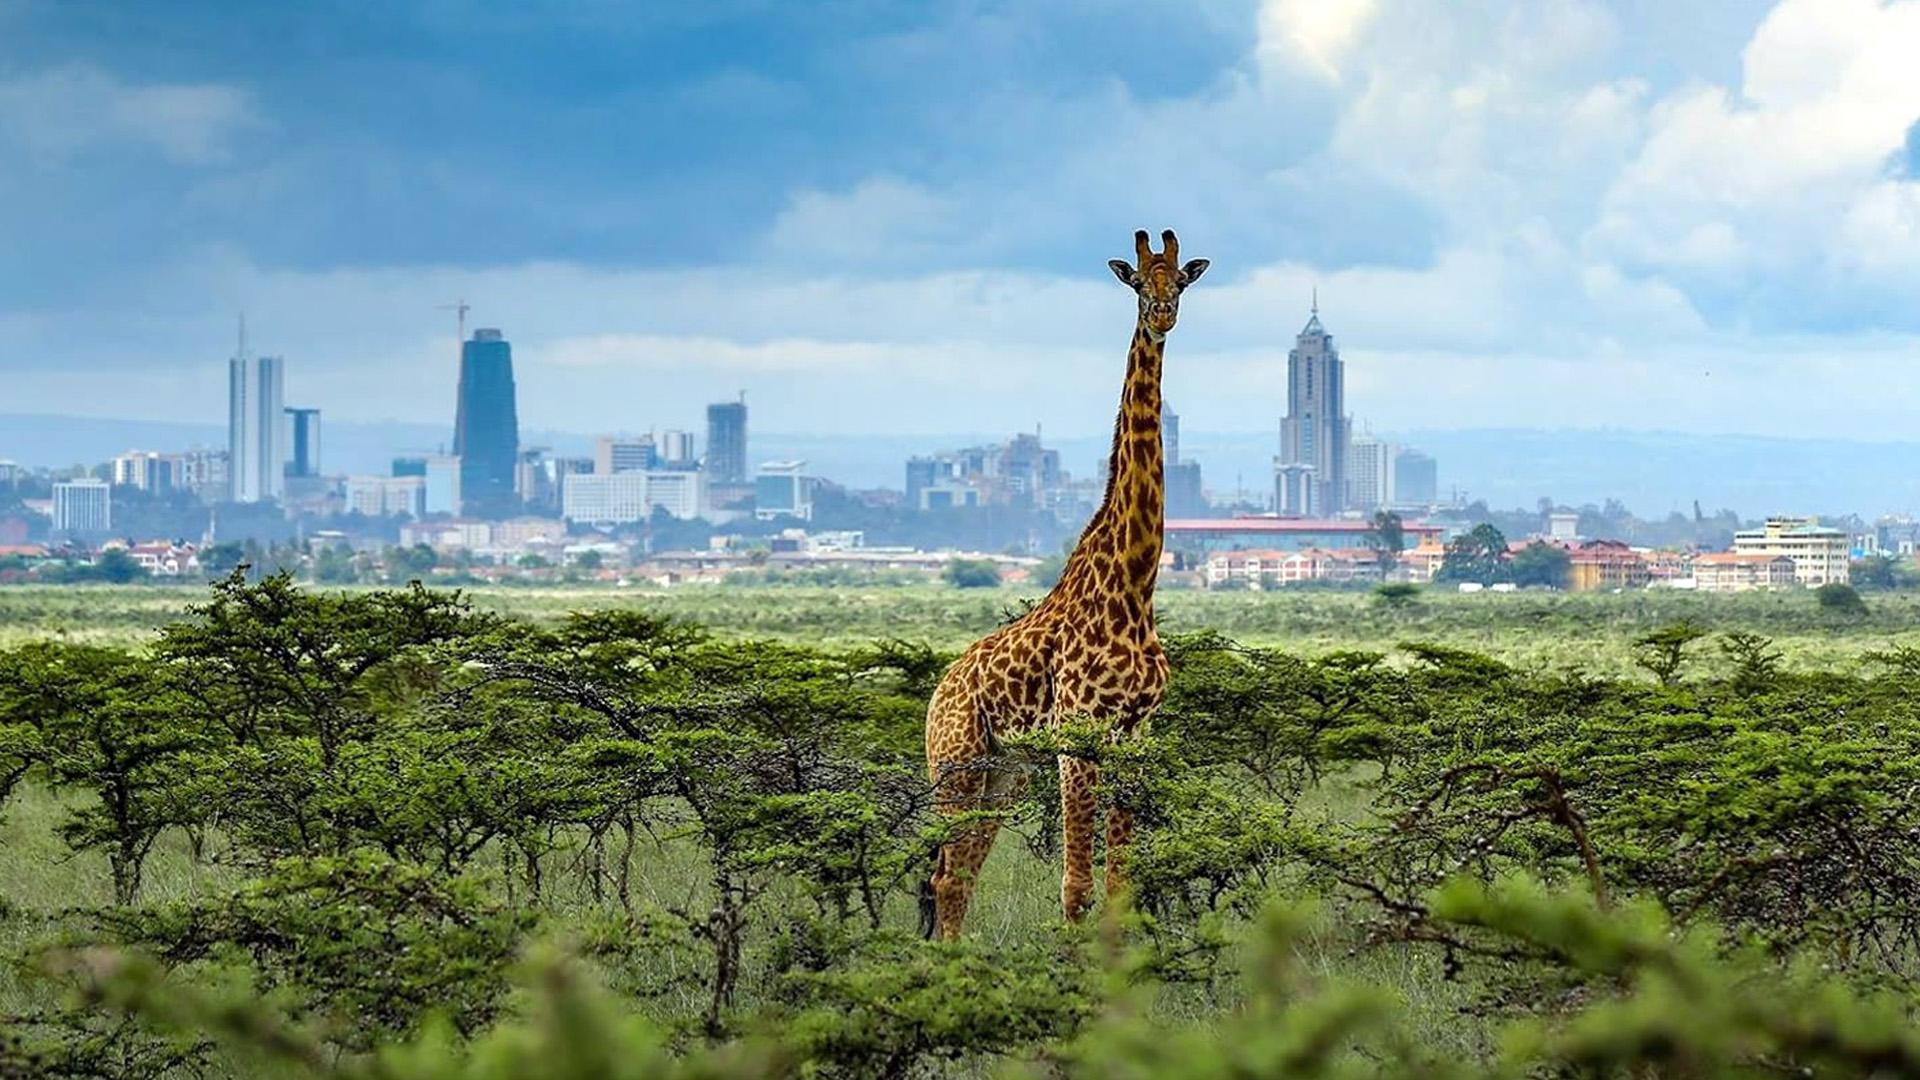
Mfuko uonekanao kwenye muonekano wa rangi ya almasi, dhahabu pamoja na kijani unaotumika kama mazingira rafiki ya kuhifadhia mbegu zenye ubora zilizofanyiwa utafiti na uchunguzi maalumu kwa ajili ya kuimarisha upandaji wa mbegu.